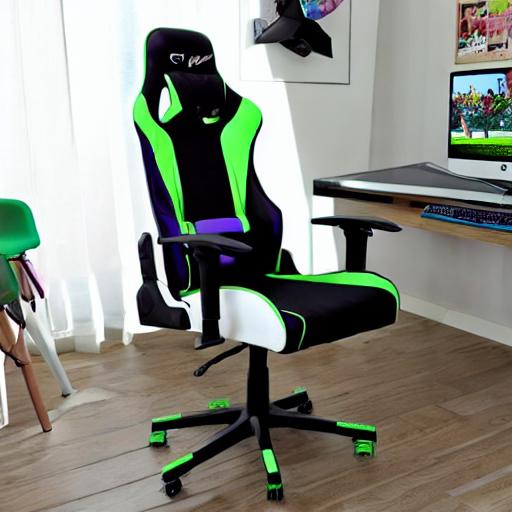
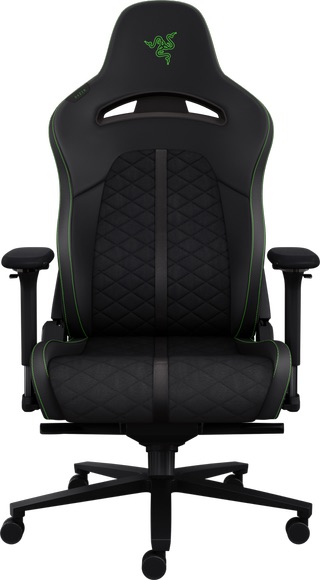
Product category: items_chair
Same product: no